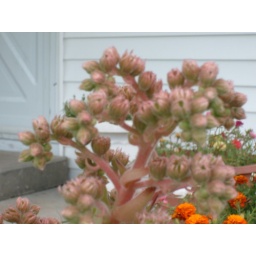
hen and chicks in flower i have never seen this